Sky position (RA, Dec in degrees): 334.537, -1.189
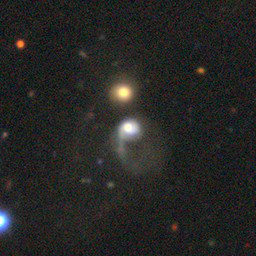
Galaxy morphology: Disturbed Galaxies